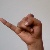
The image shows a hand gesture representing the letter 'J' in Indian Sign Language.